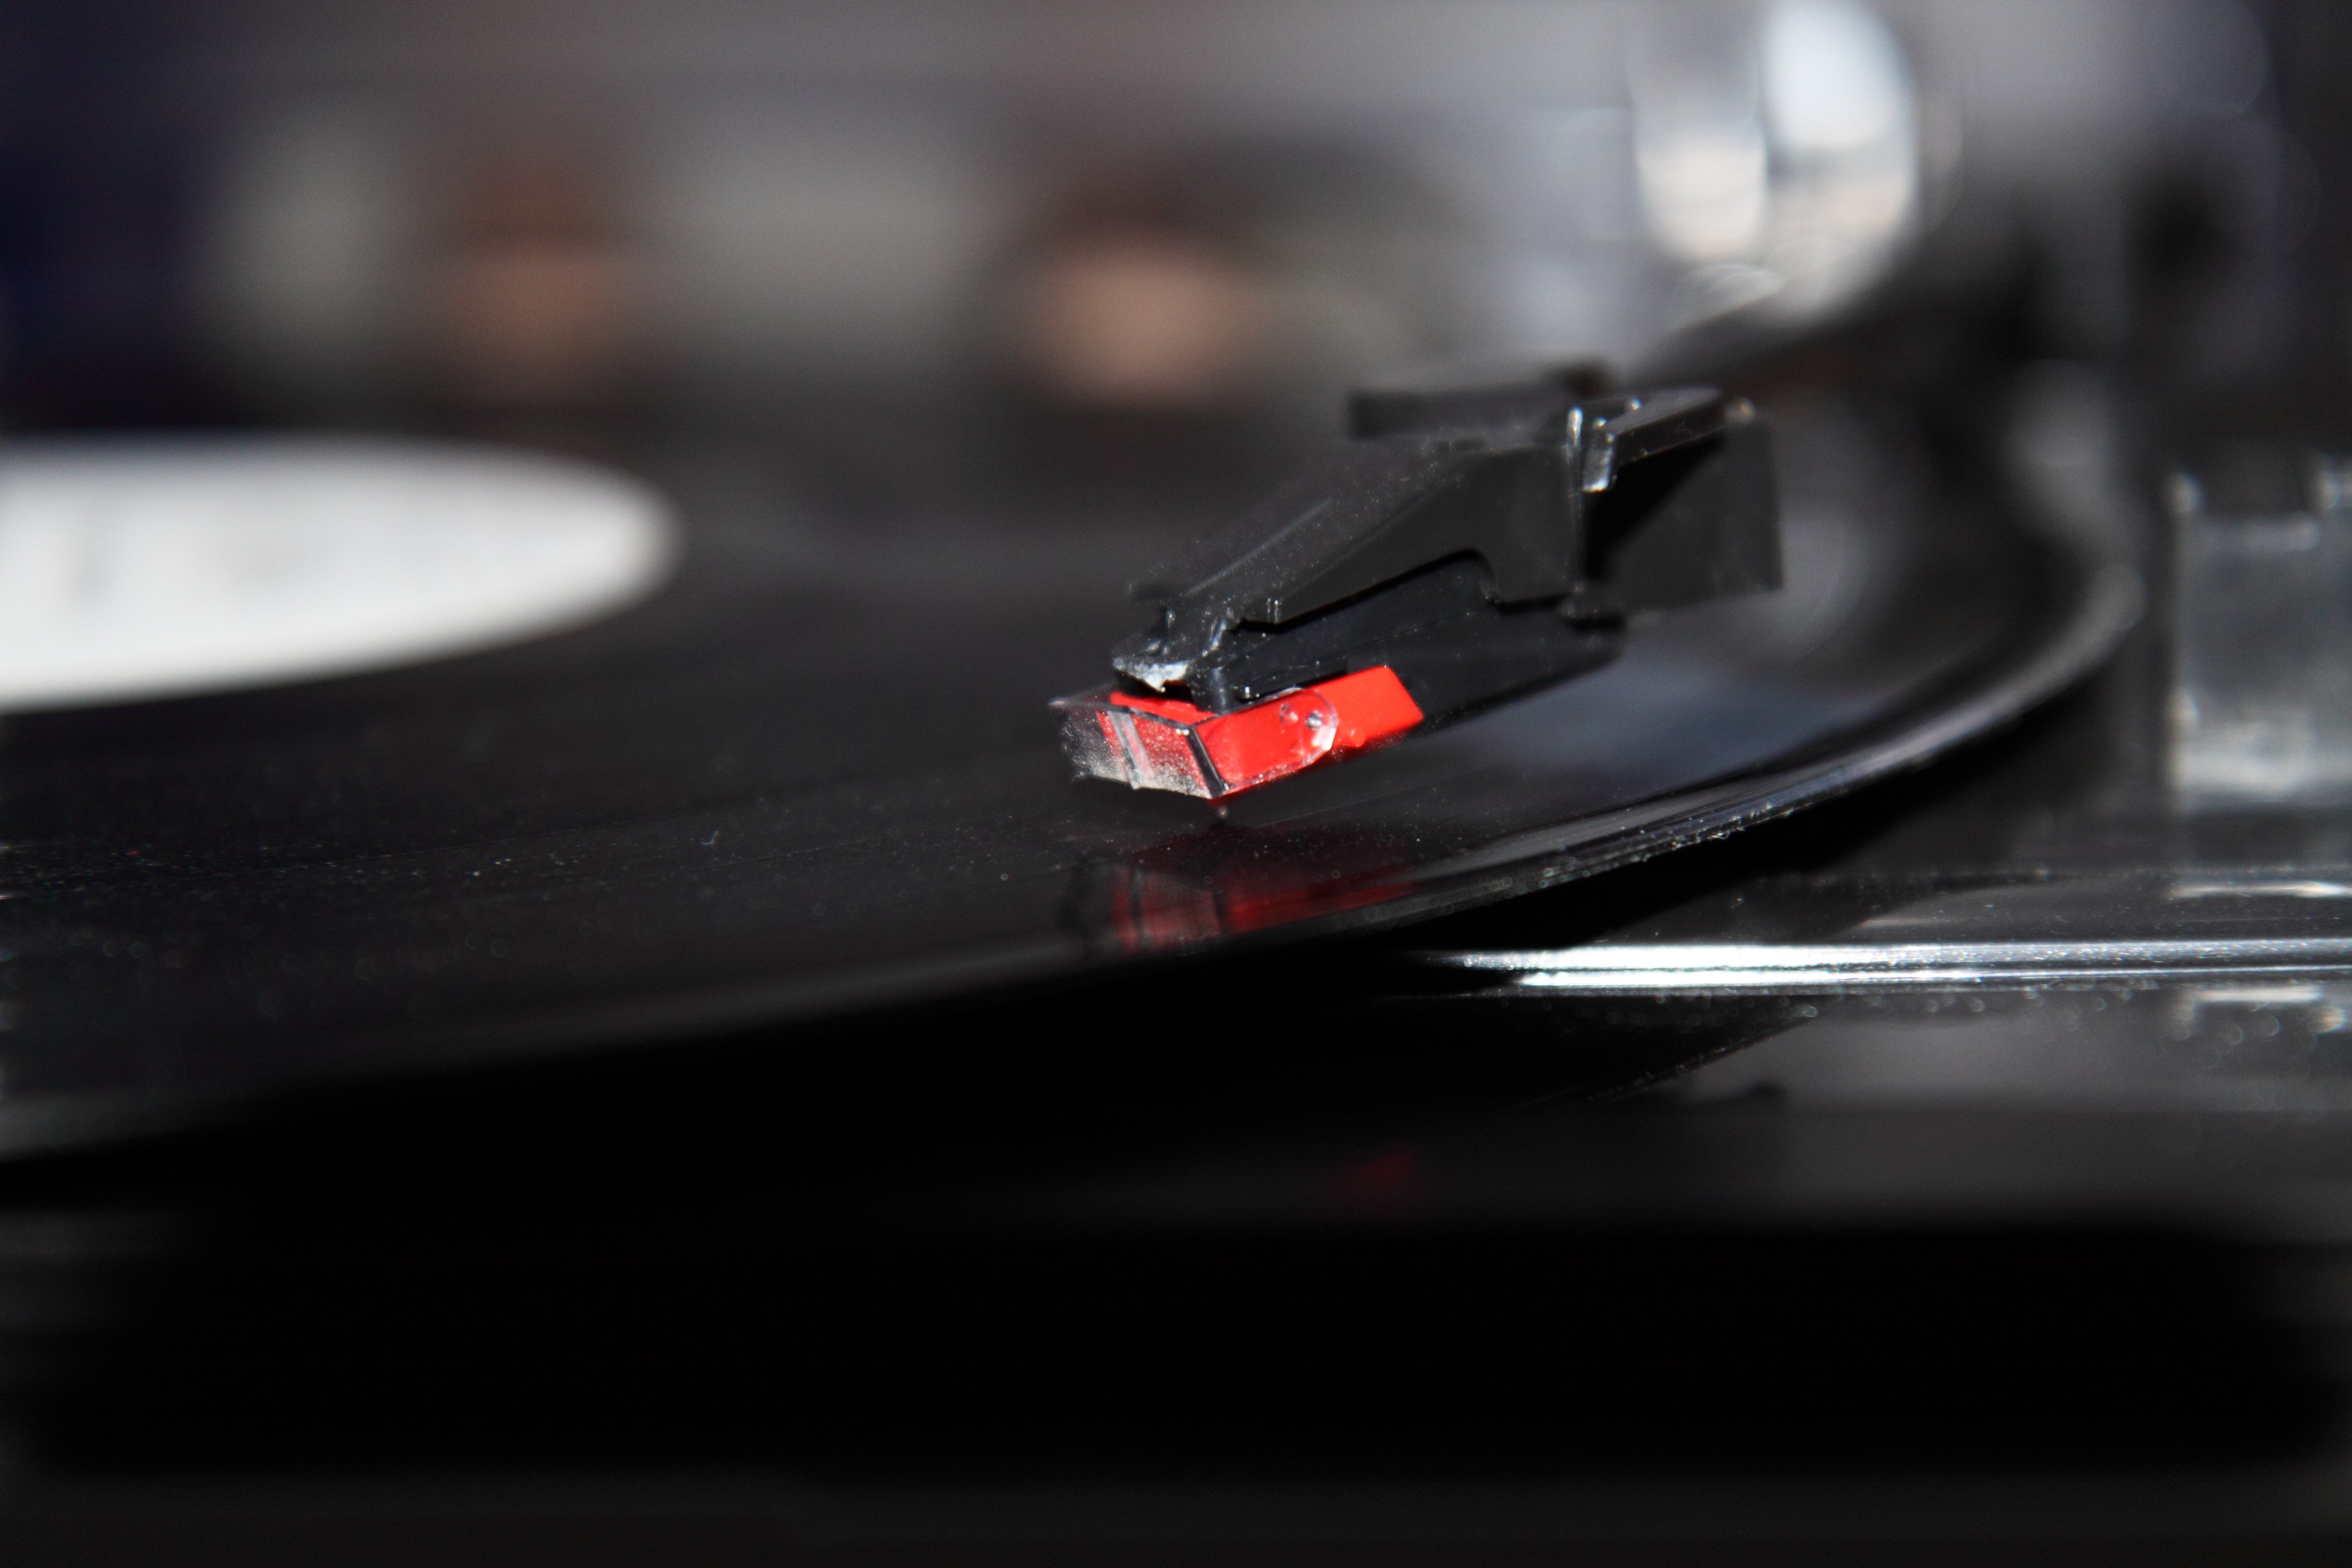
record, music, needle, vinyl, turntable, light, technology, car, vintage, wheel, play, retro, driving, vehicle, spinning, black, arm, player, sports car, bumper, supercar, electronics, audio, sound, disk, disc, gramophone, rpm, automobile make, automotive exterior